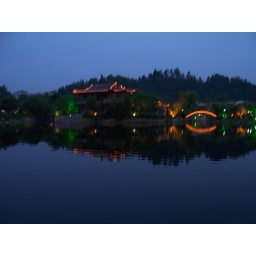
Tea house on the island in the lake in park in the center of Jinggangshan.